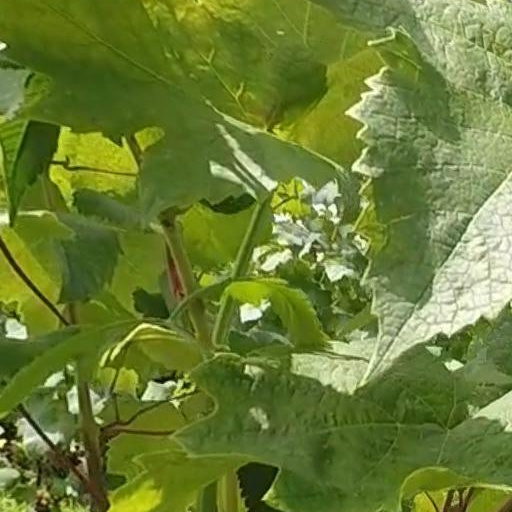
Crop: grape